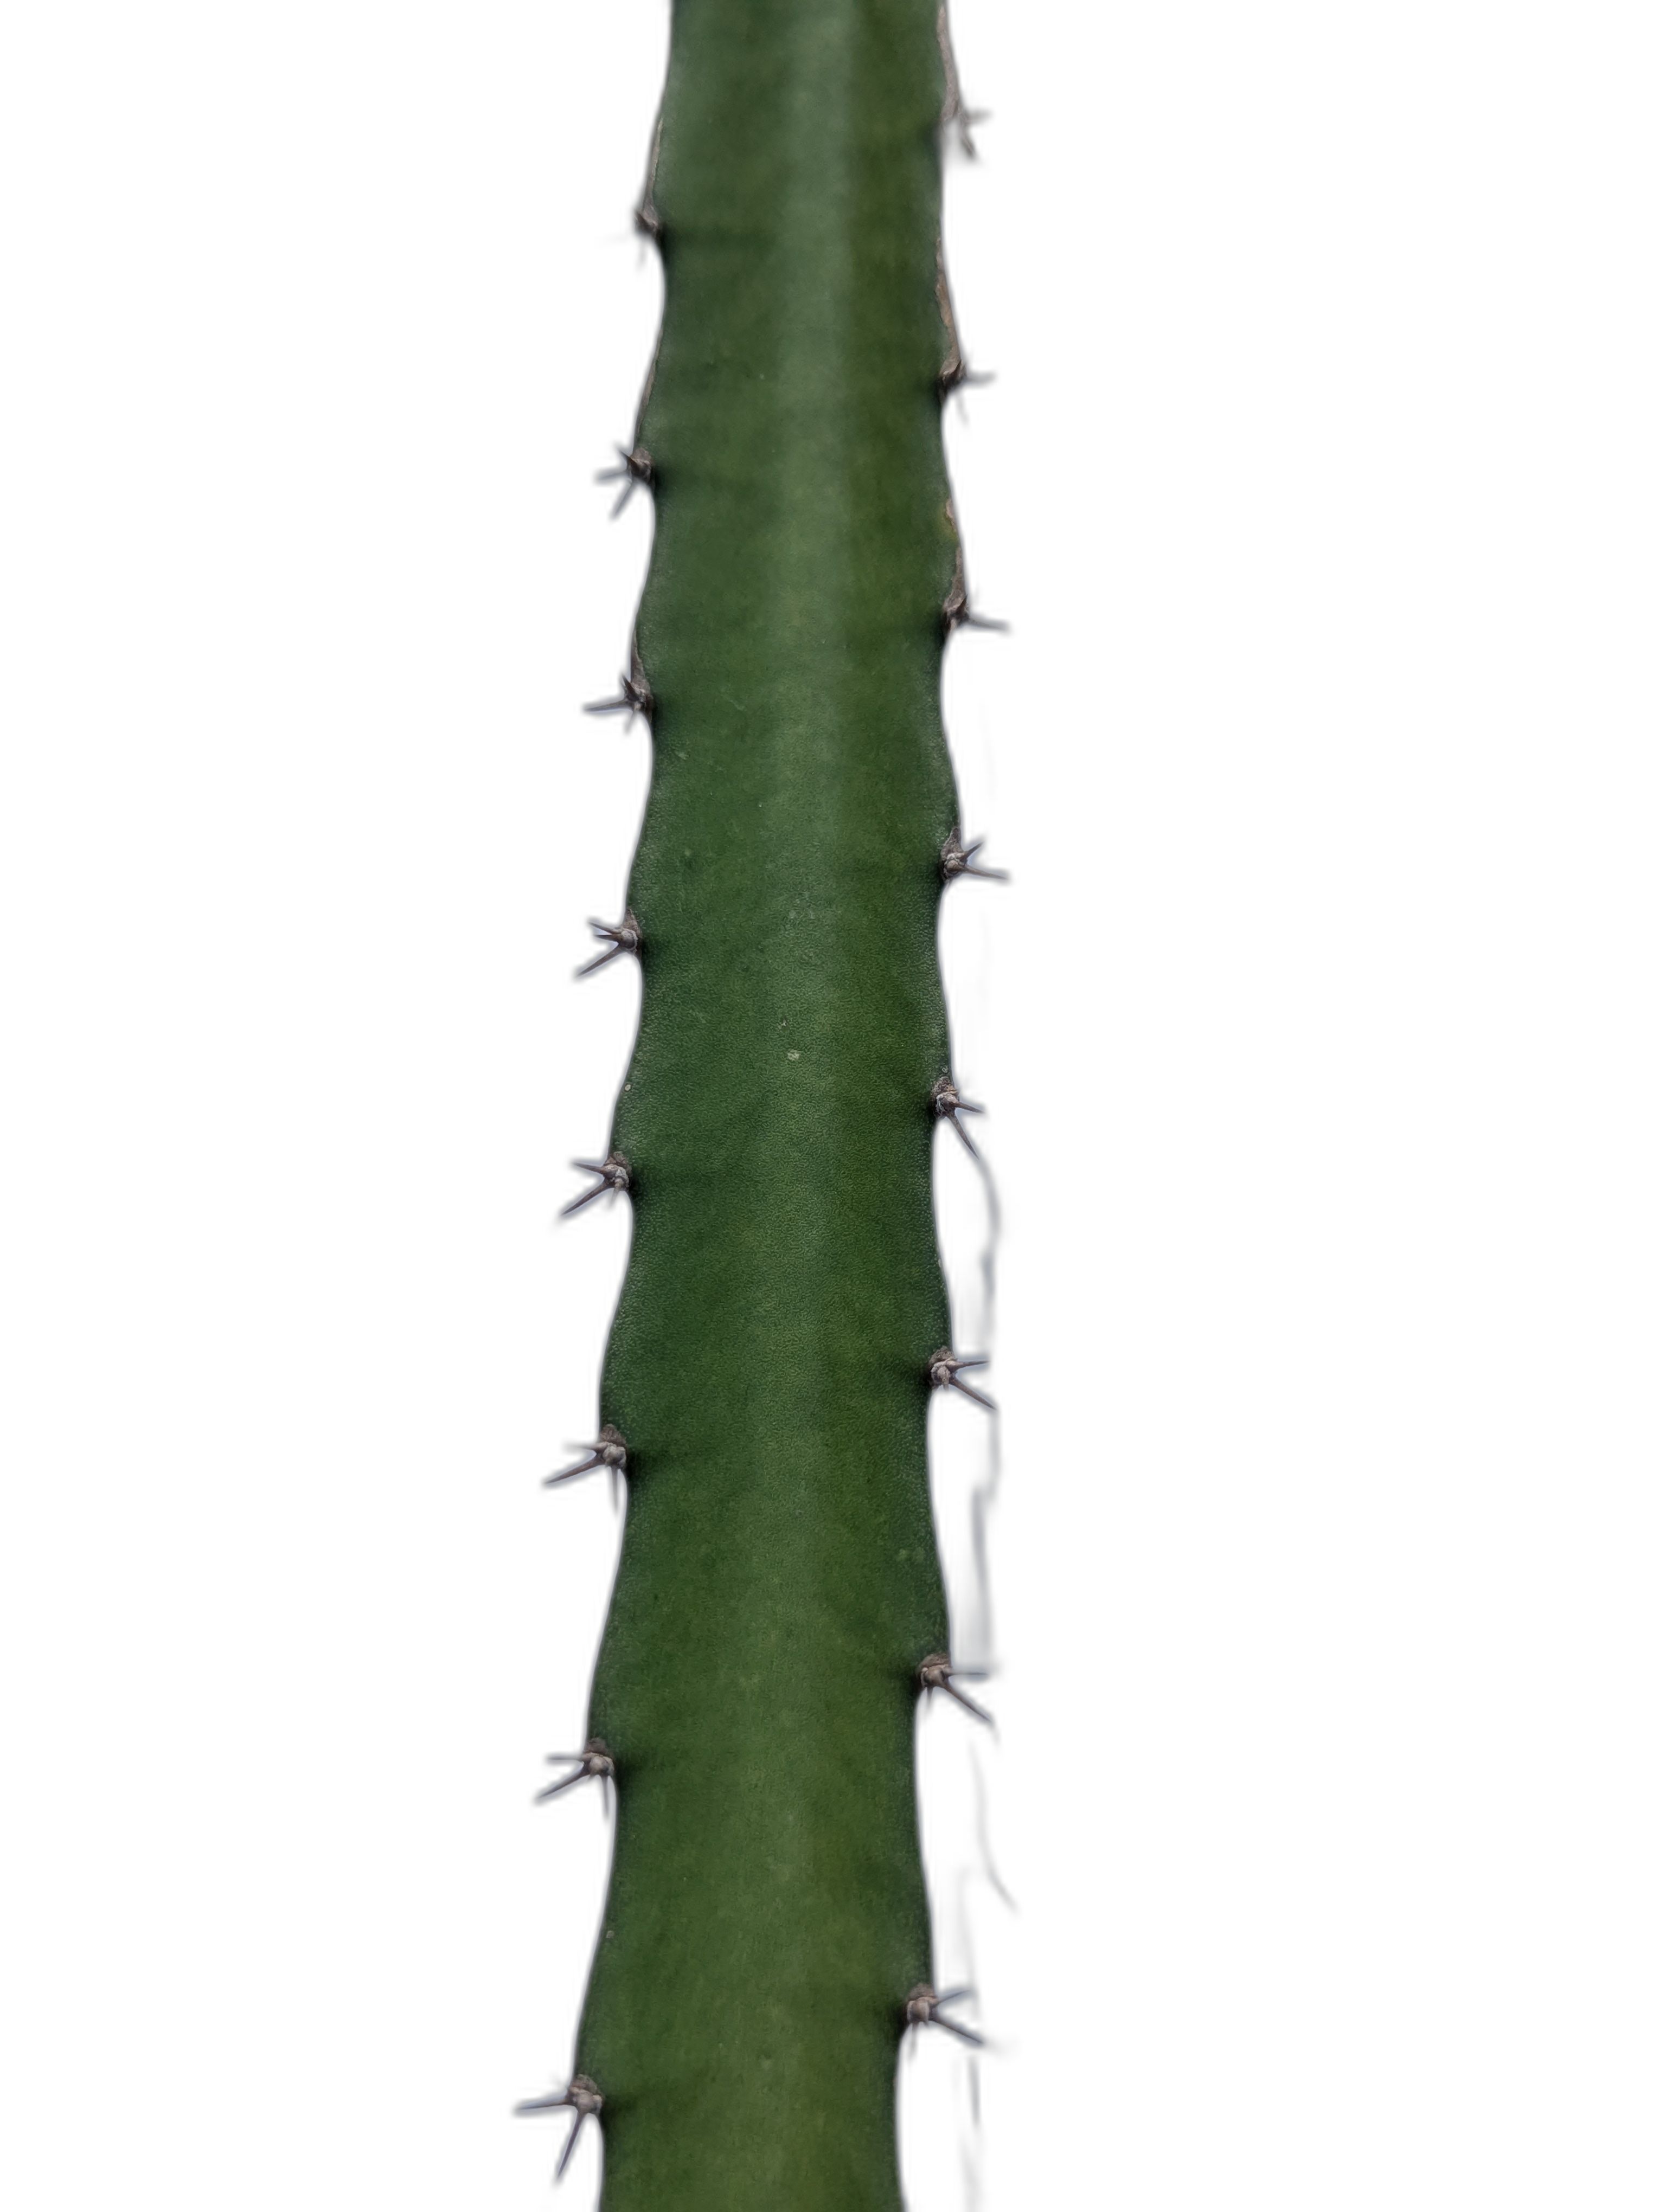
Label: Good leaf